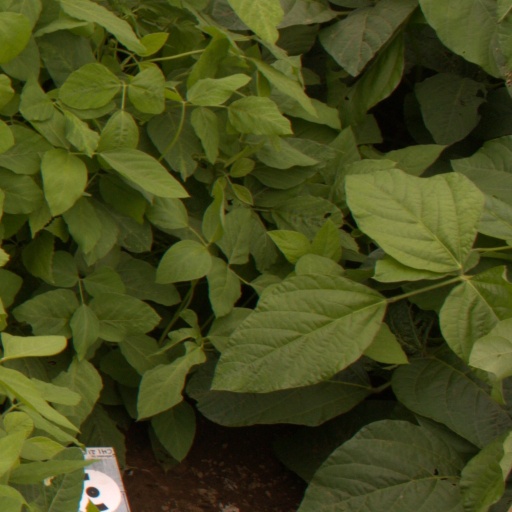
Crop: soybean